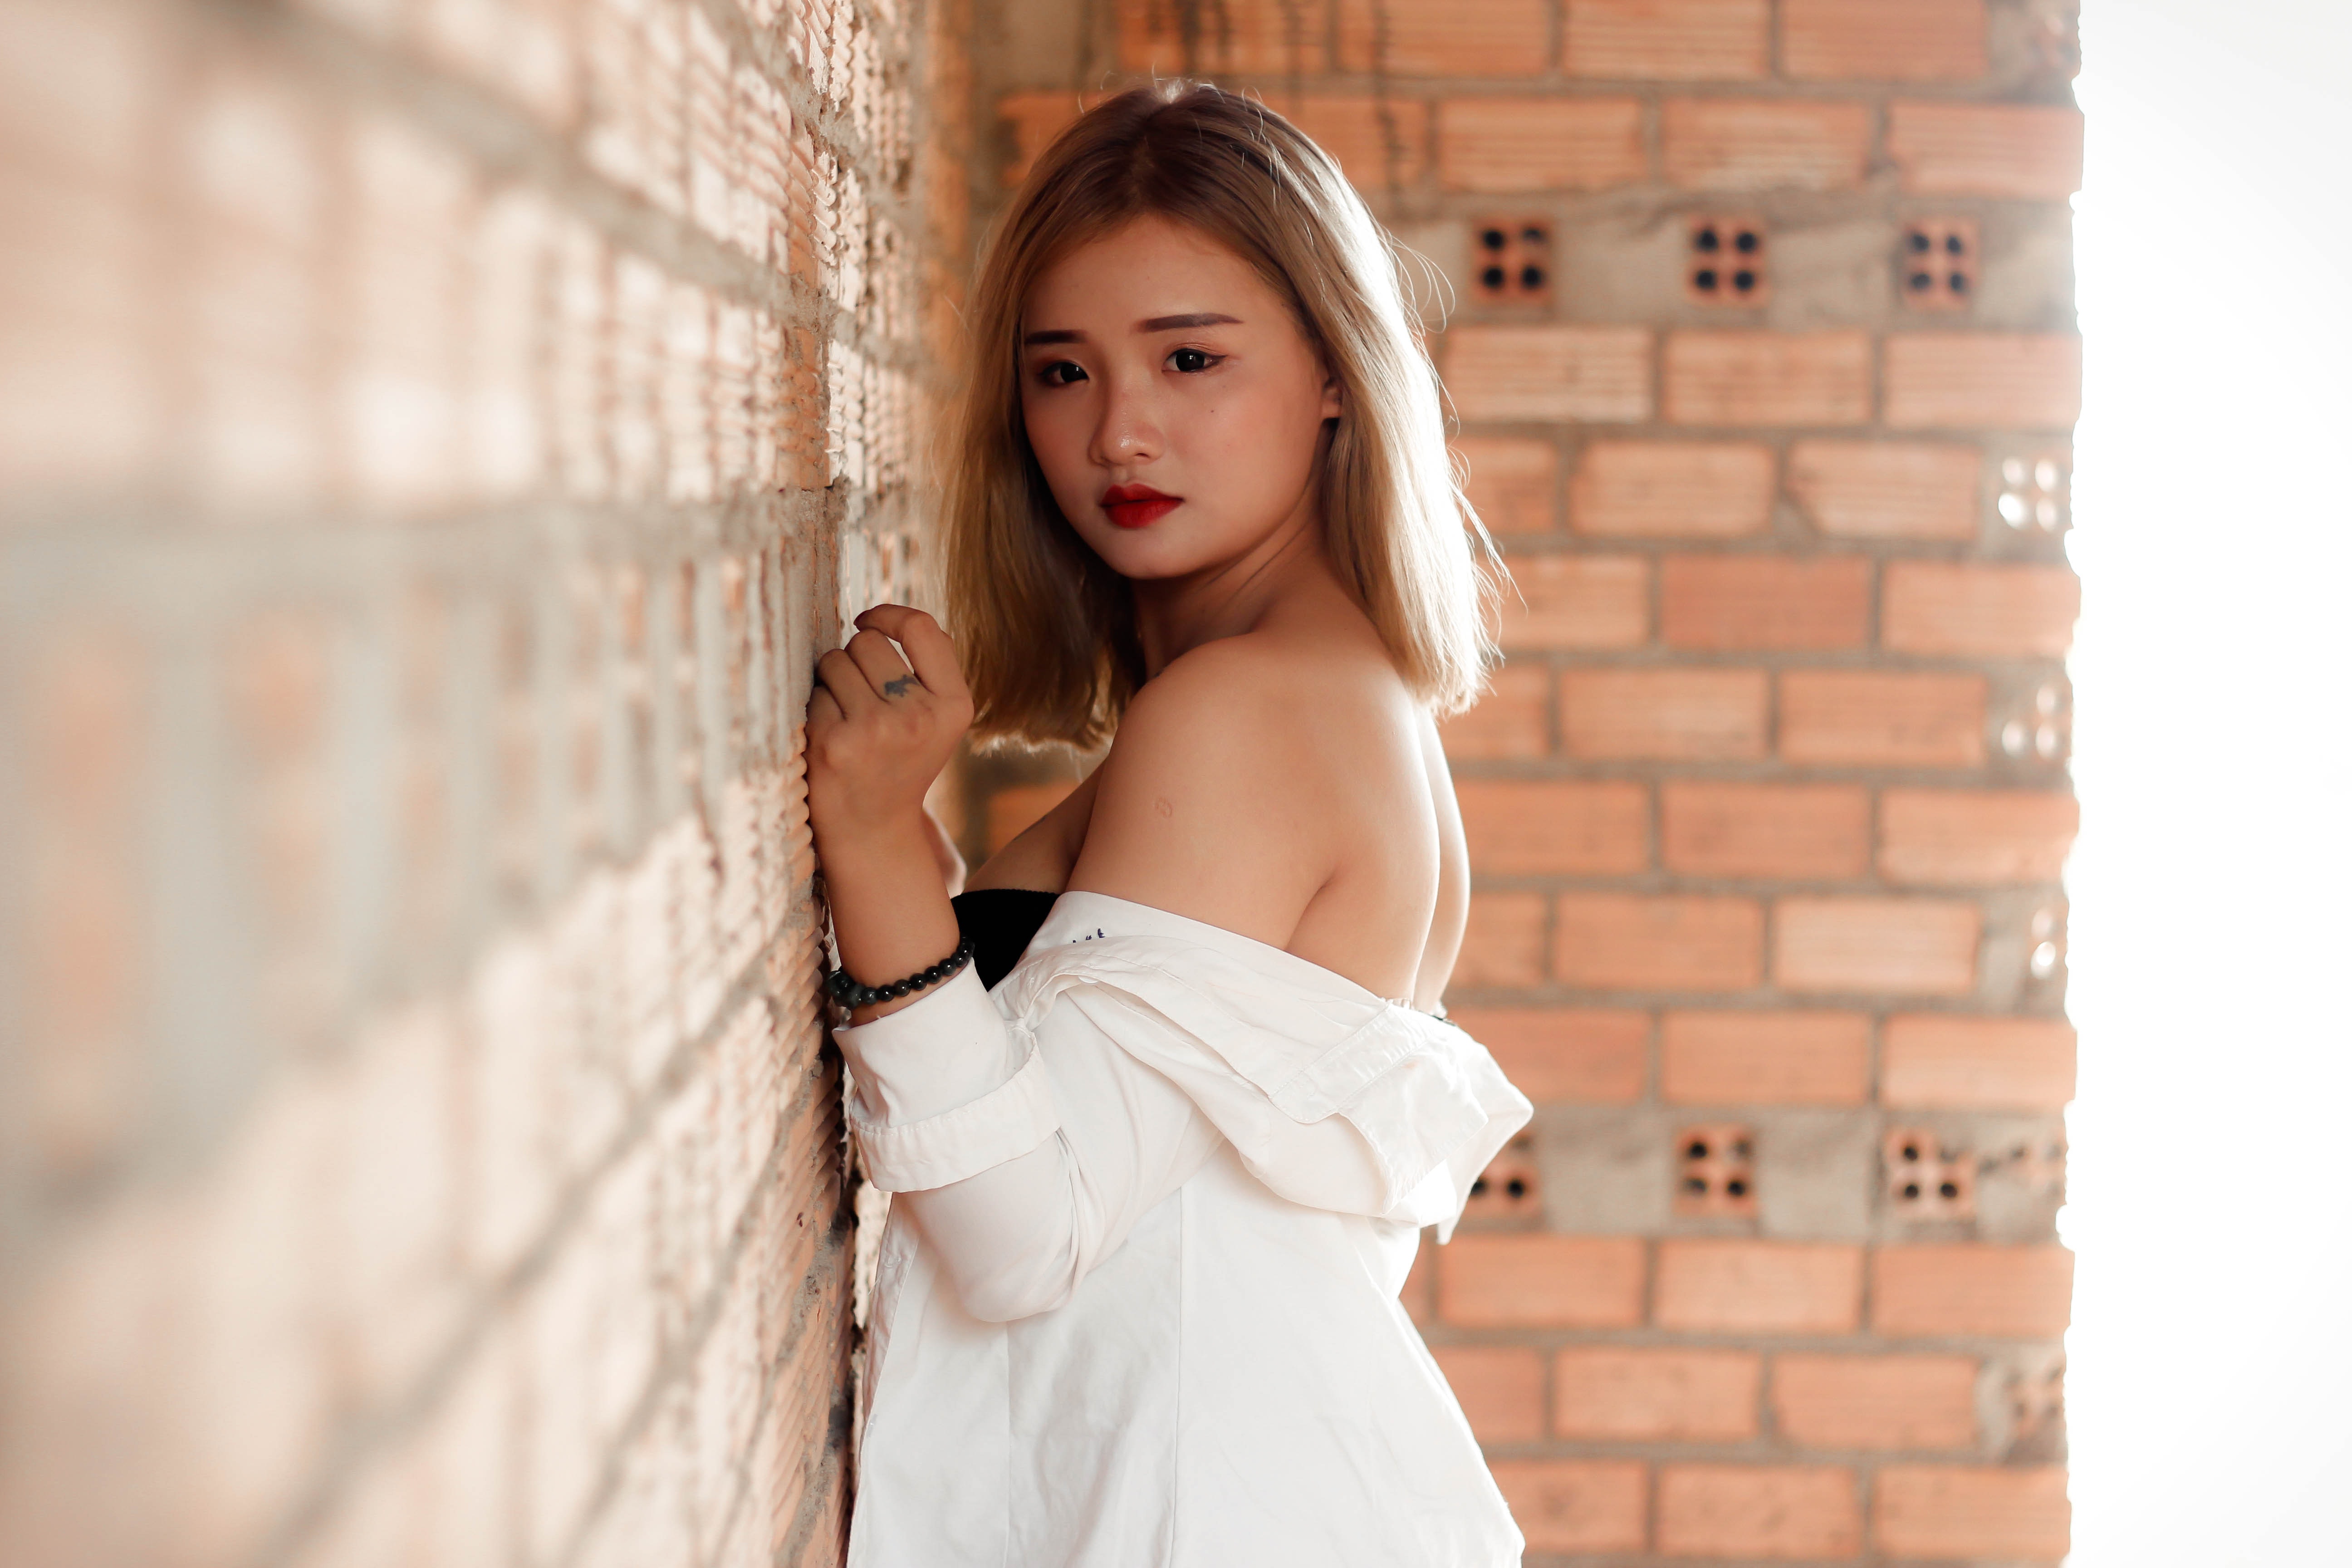
white, shoulder, skin, beauty, lip, model, dress, joint, fashion, eye, photography, photo shoot, brown hair, long hair, muscle, smile, neck, fashion model